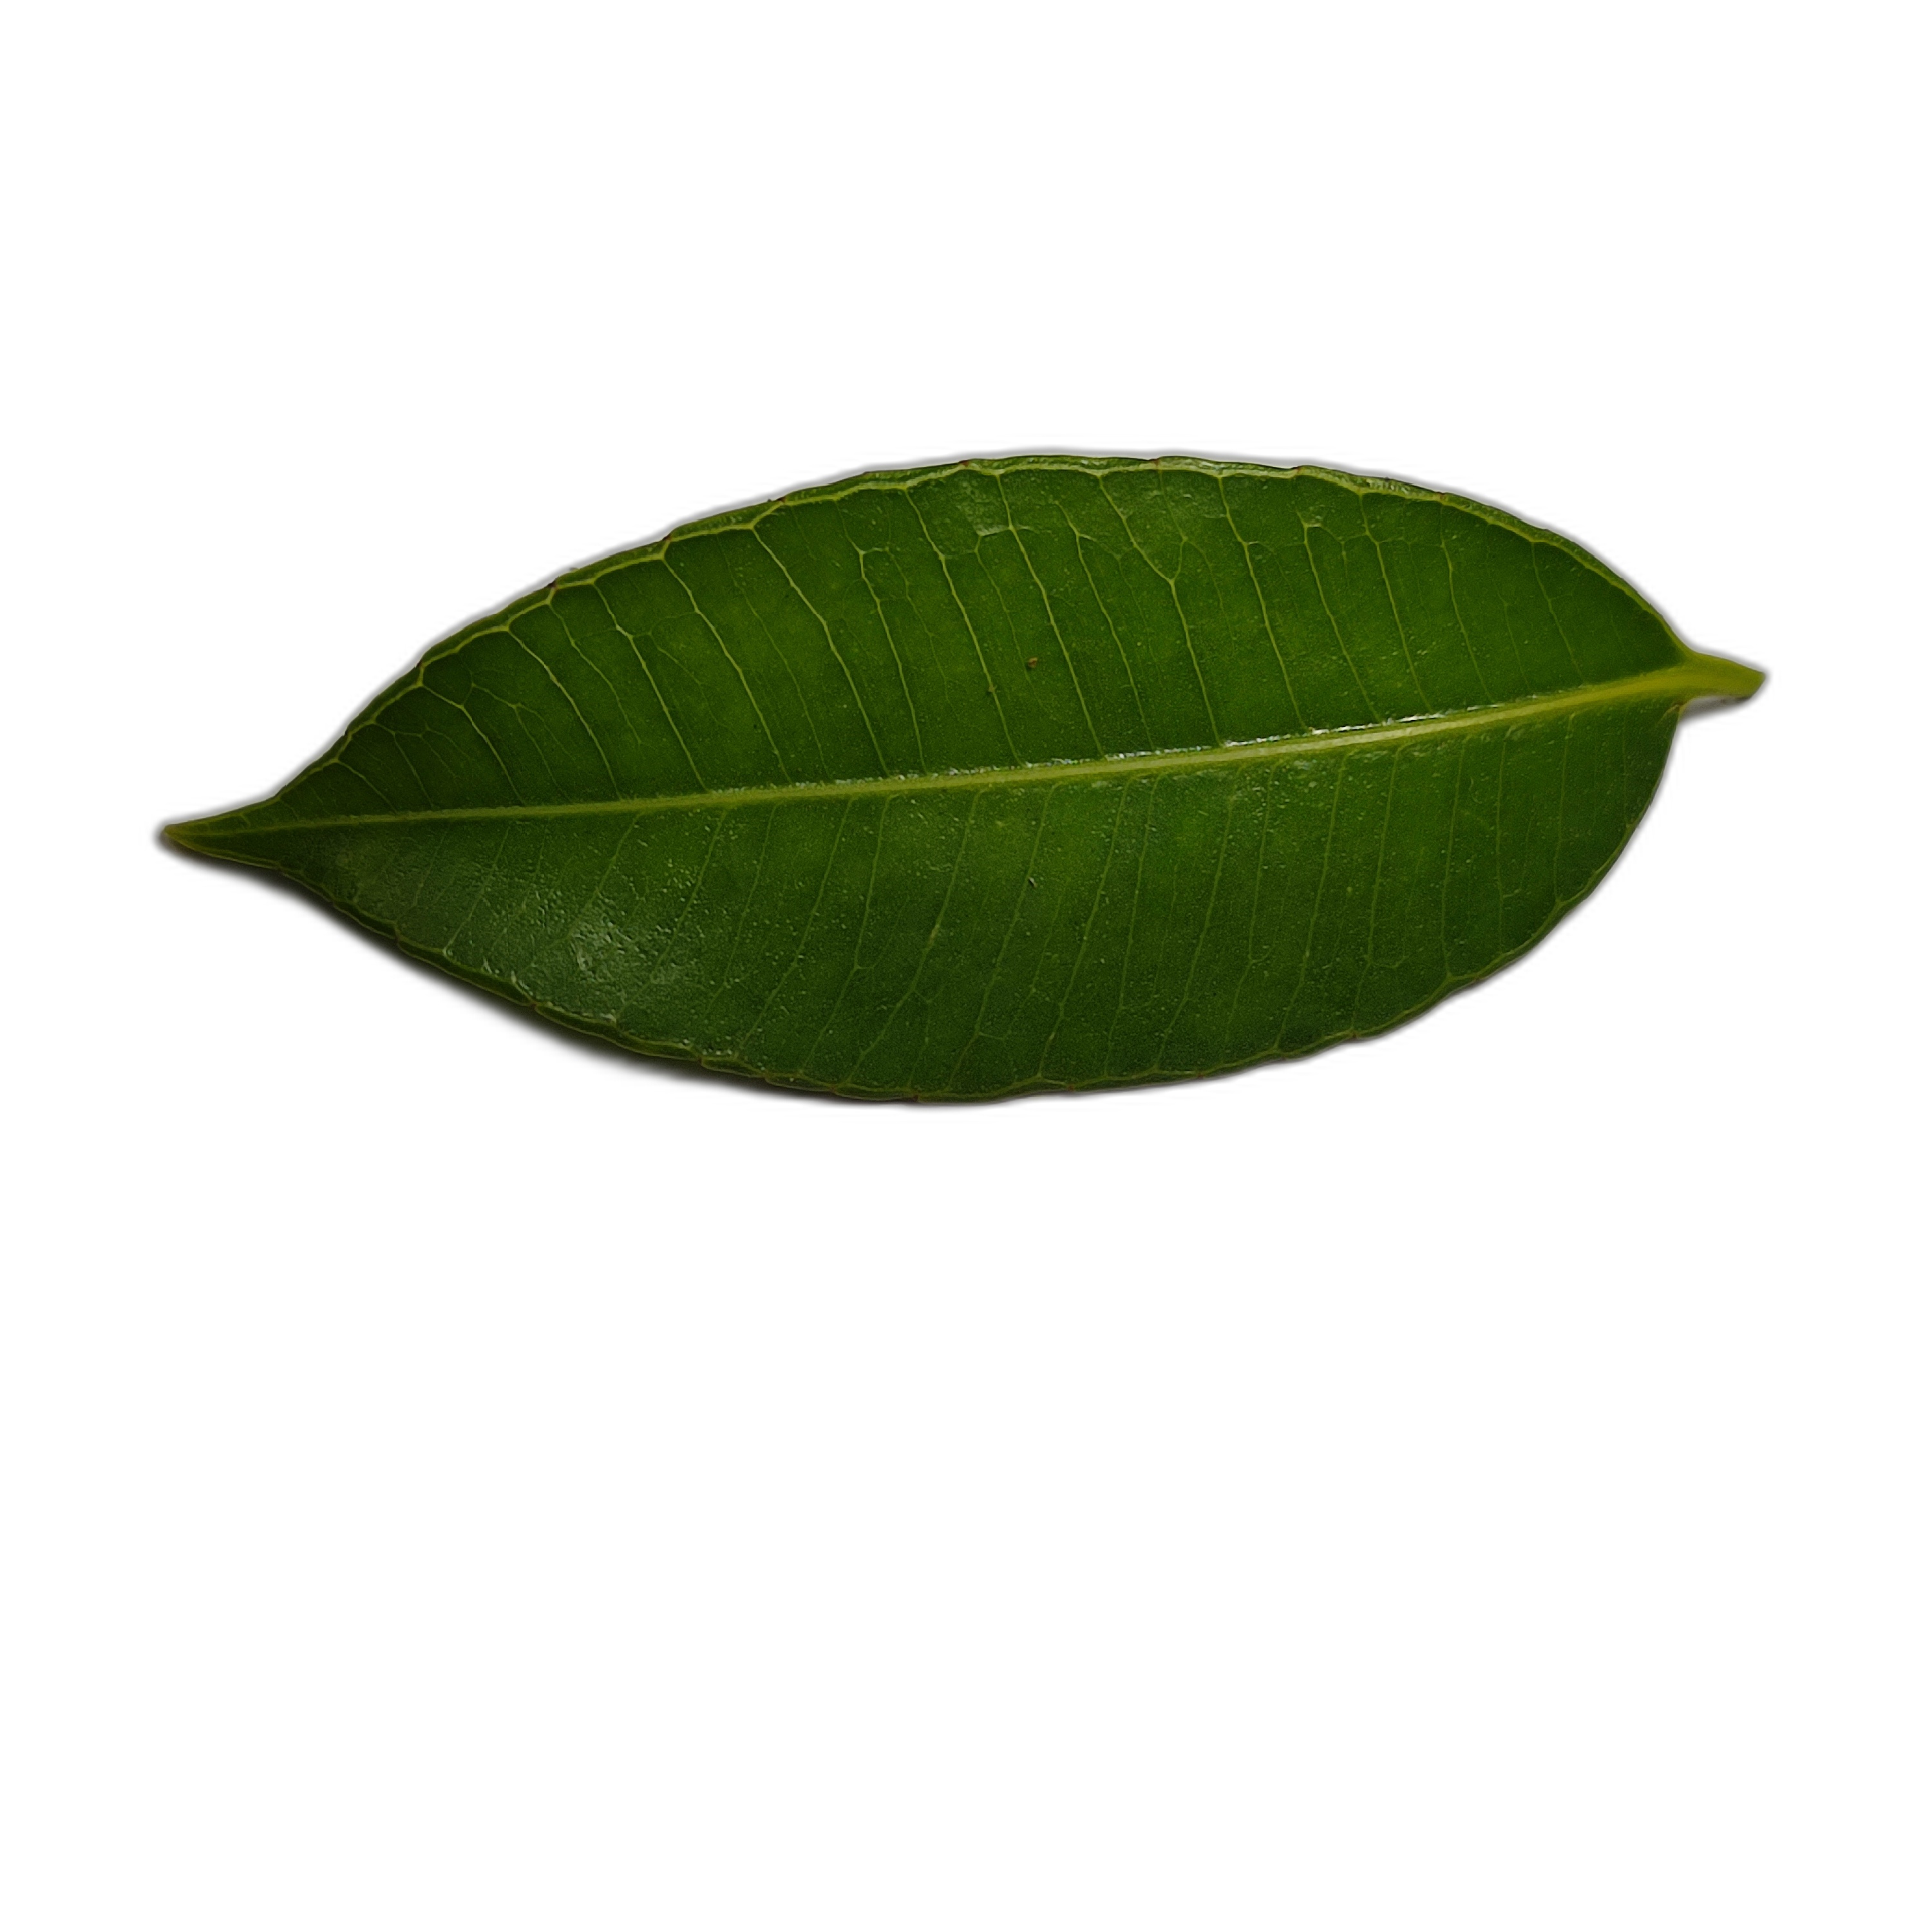
Label: healthy